José Rojas (baseball)

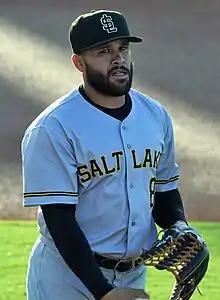
Rojas with the Salt Lake Bees in 2022

José Rojas (born February 24, 1993) is an American professional baseball outfielder and infielder in the New York Yankees organization. He attended Fullerton College and Vanguard University. Rojas was selected by the Los Angeles Angels in the 36th round of the 2016 MLB draft, and made his MLB debut with them in 2021. He has also played in the KBO League for the Doosan Bears.